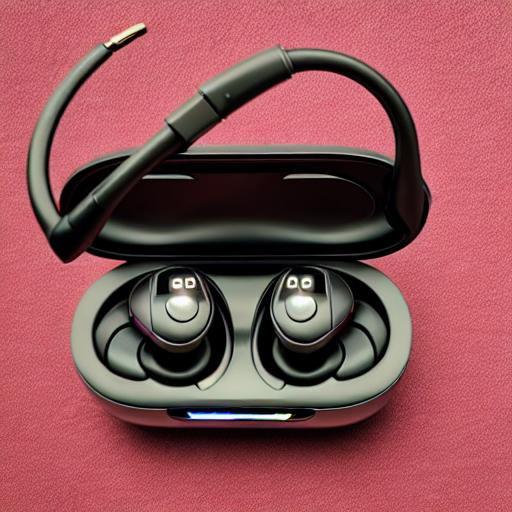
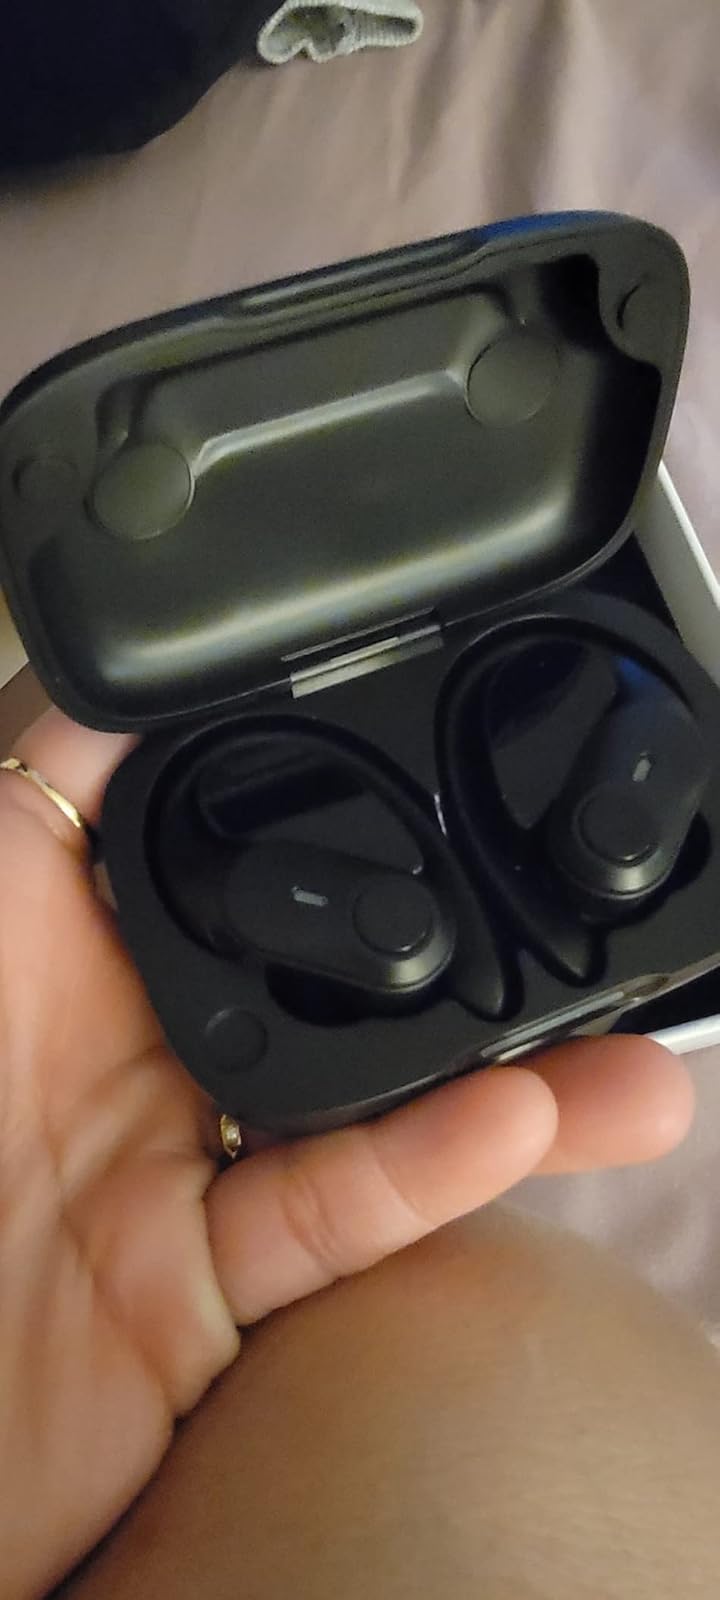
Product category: earbuds
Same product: no